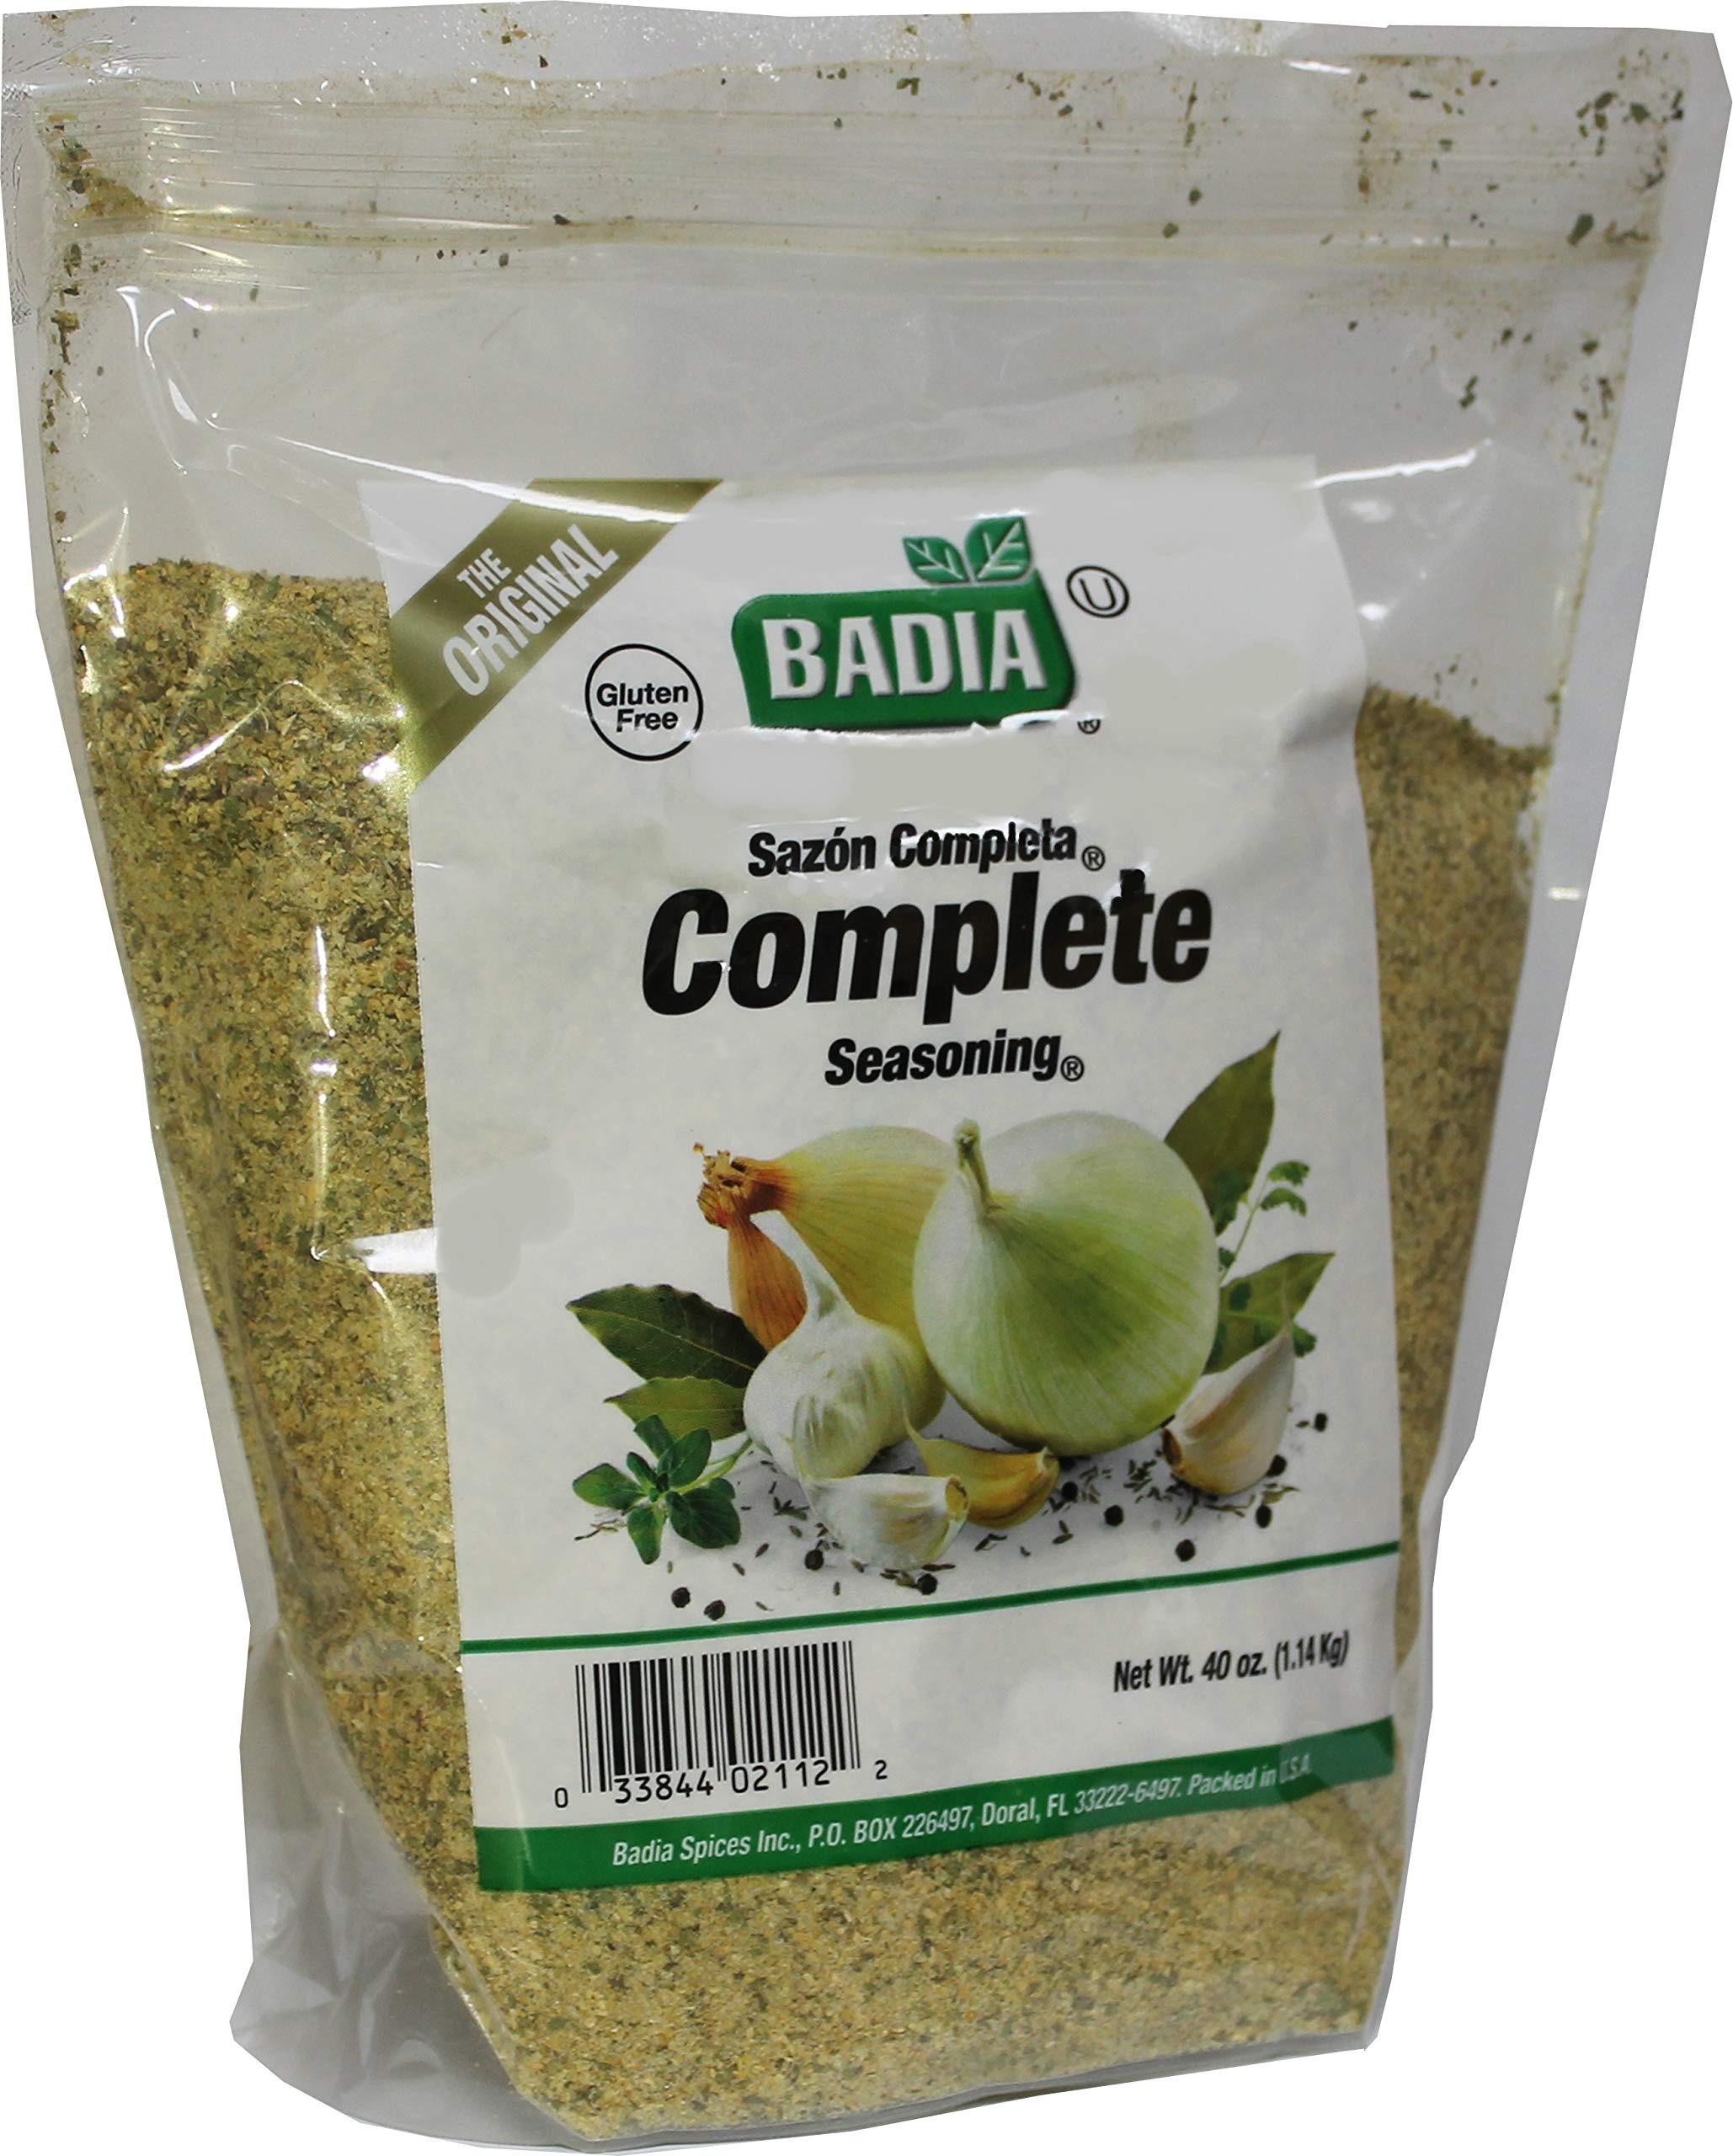
Item Name: Badia Complete Seasoning, 40 oz
Value: 40.0
Unit: Ounce

Price: 12.94